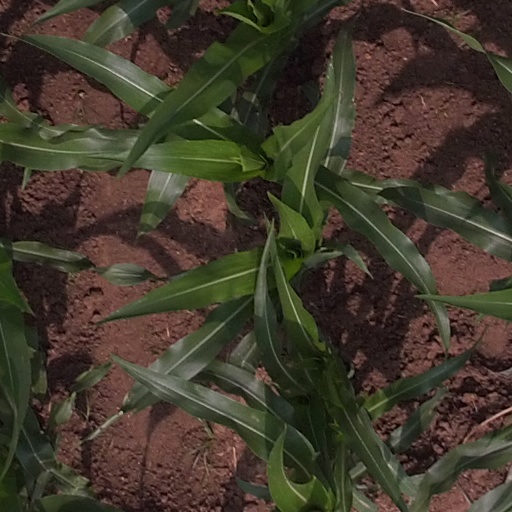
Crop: maize; corn